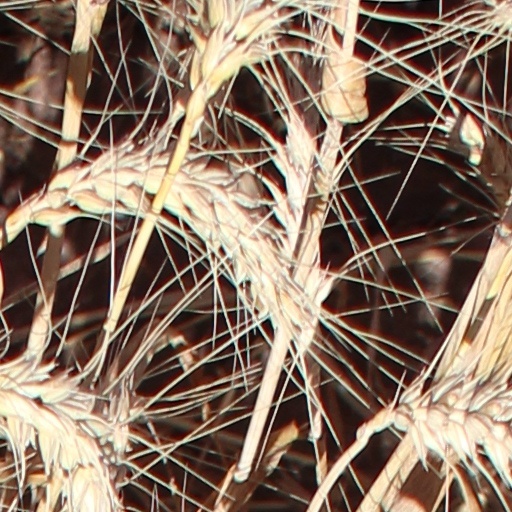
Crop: wheat